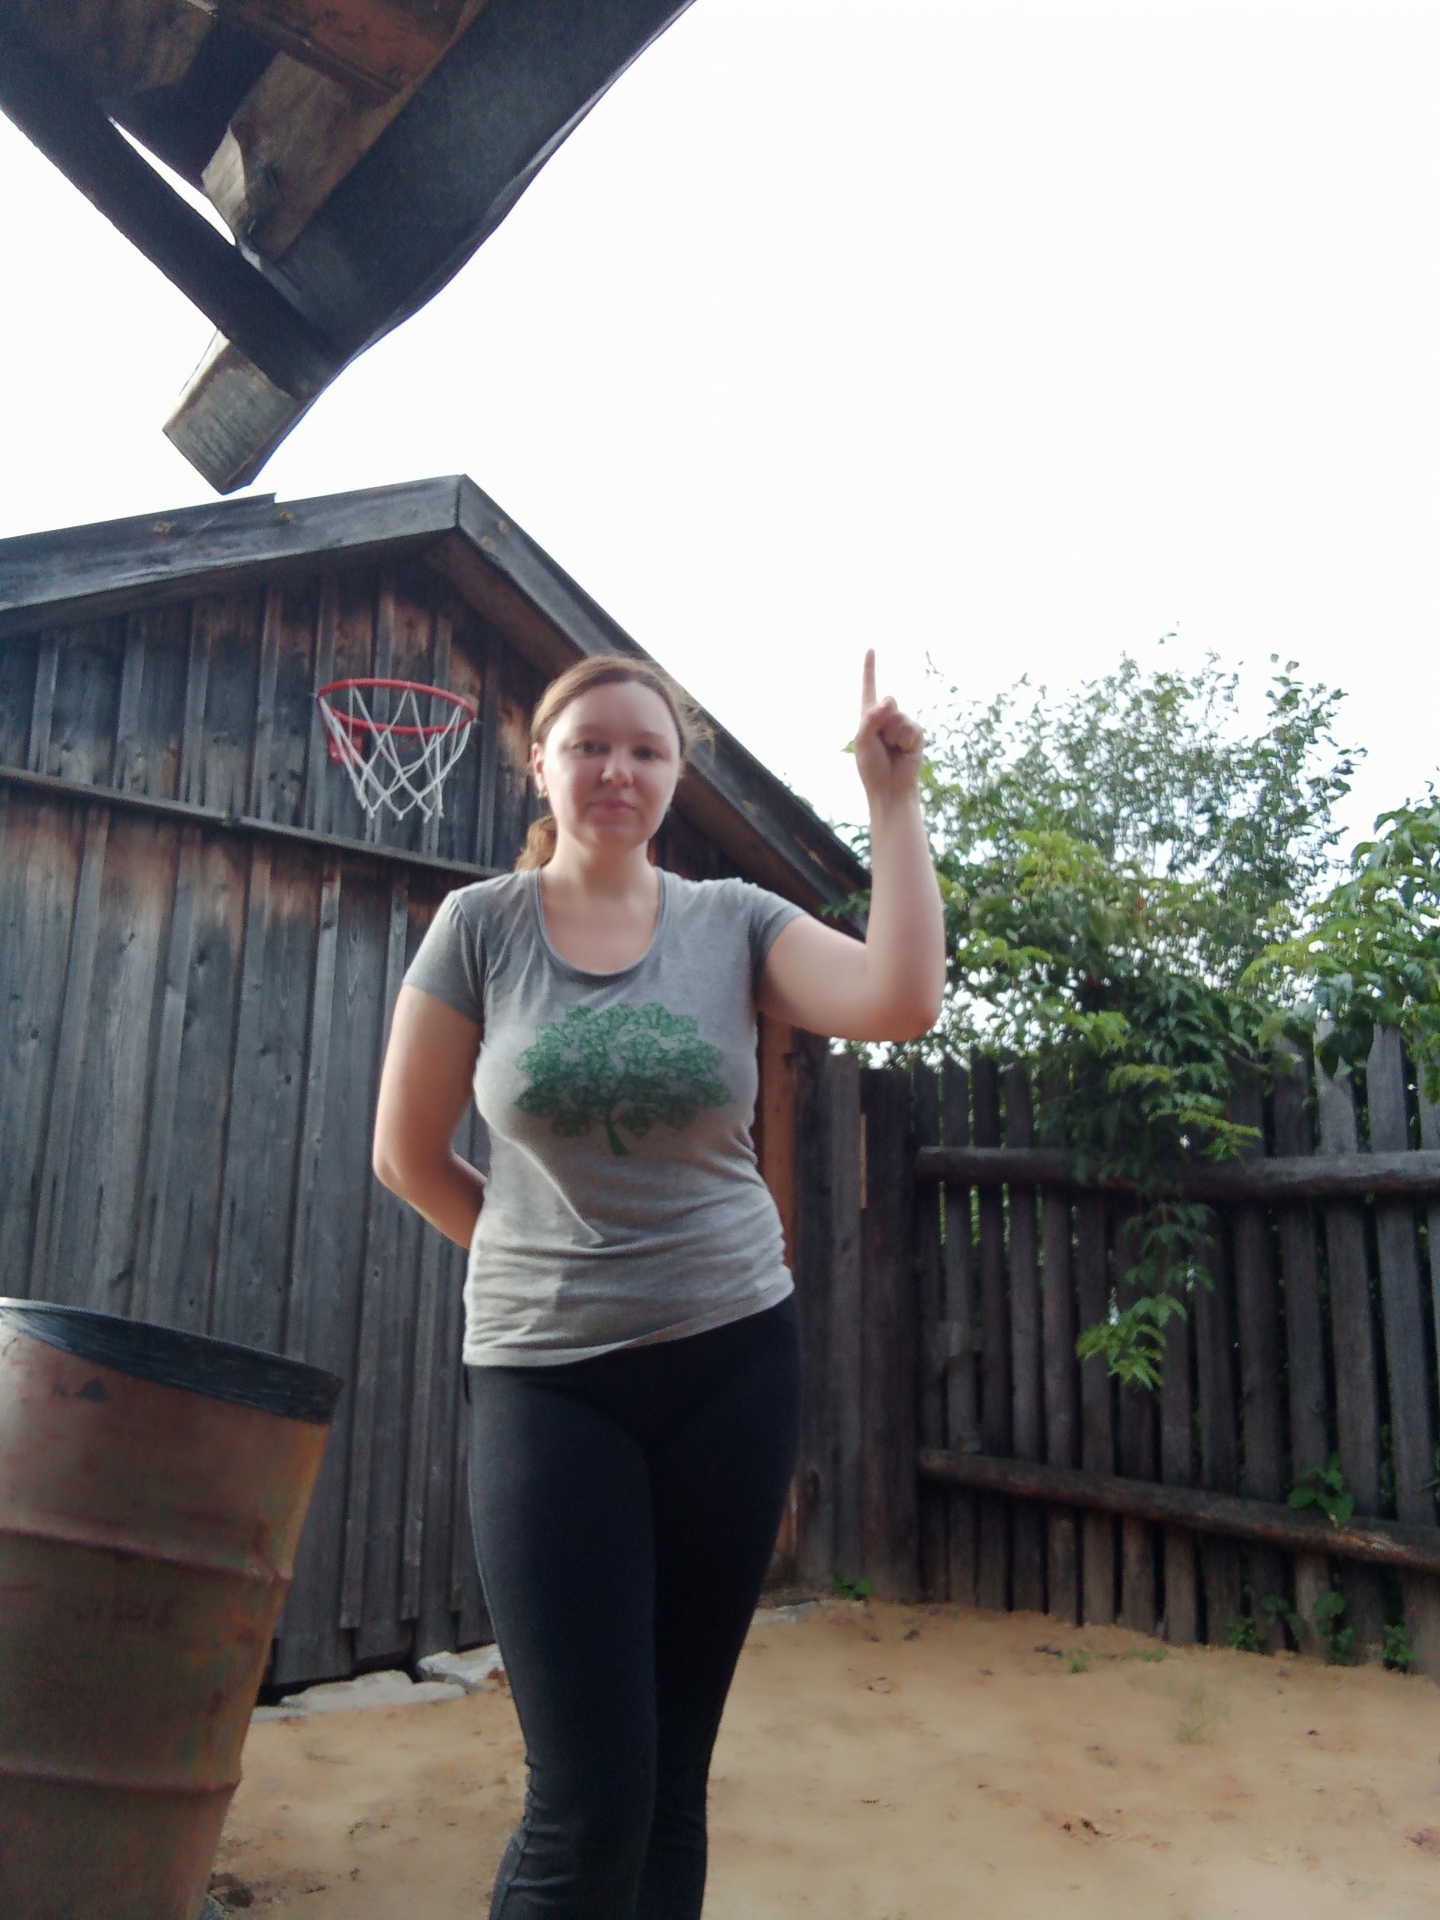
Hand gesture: one